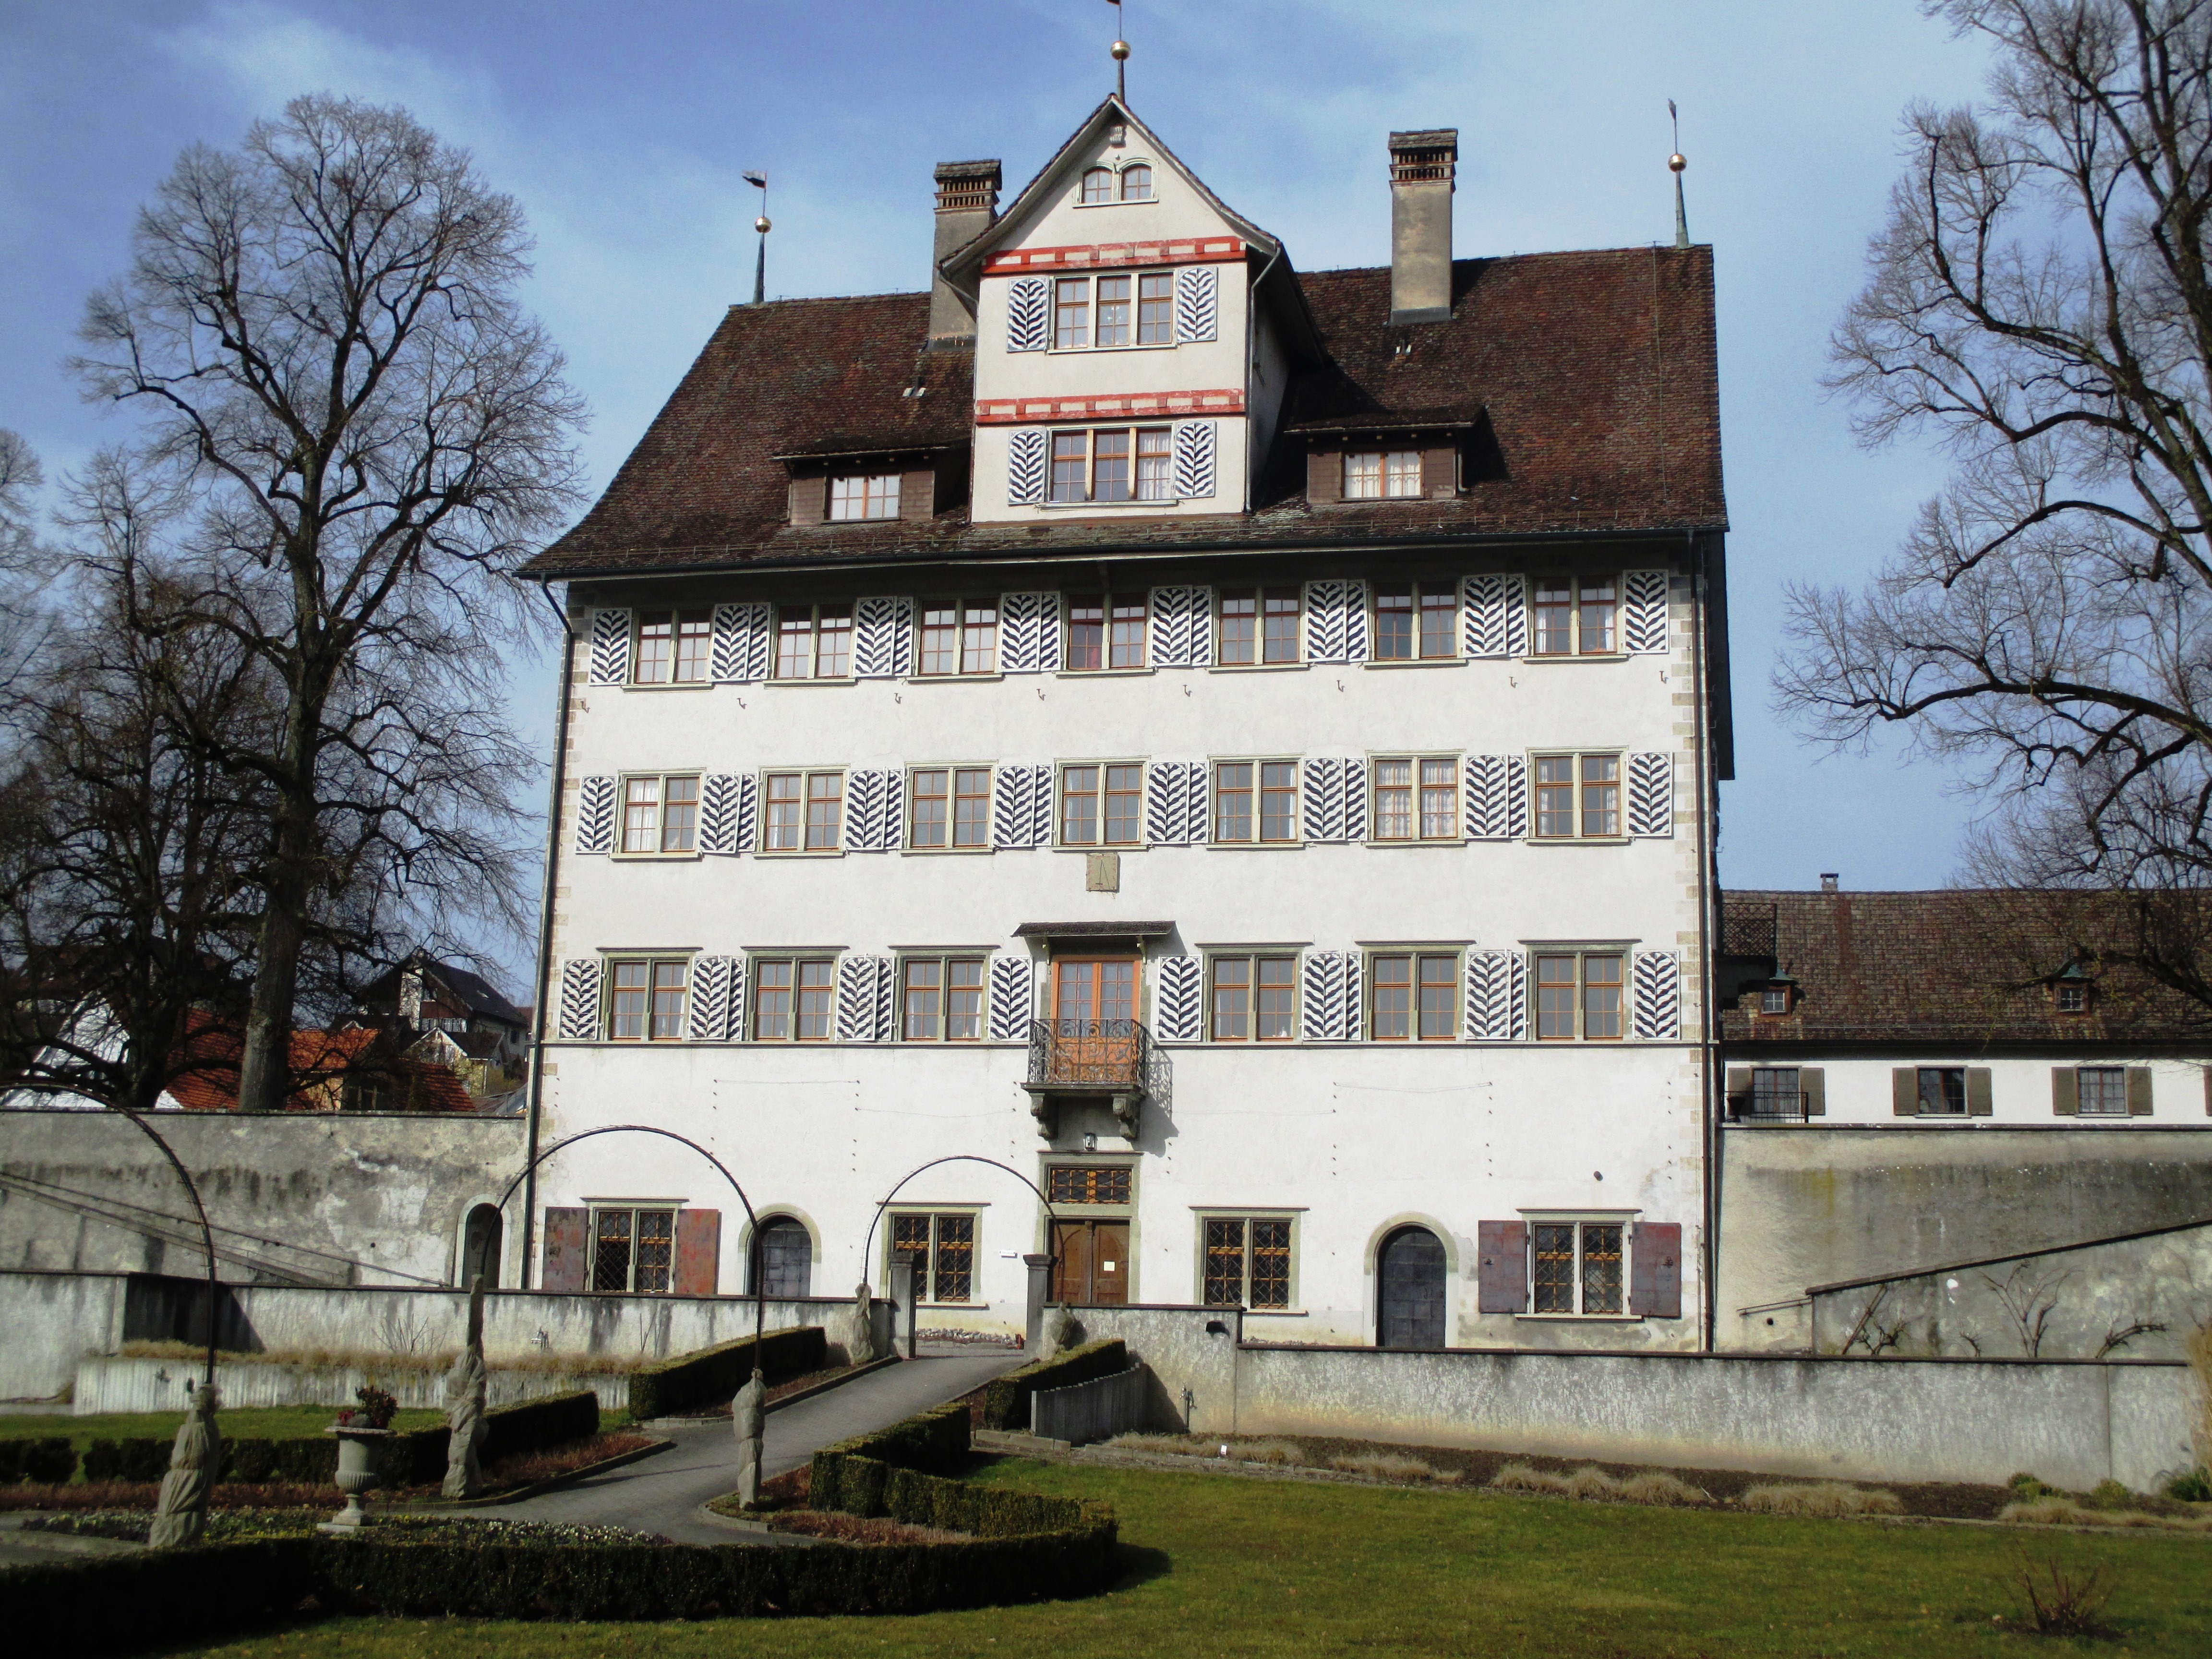
architecture, town, building, chateau, castle, monastery, switzerland, estate, historically, manor house, castle park, thurgau, hauptwil